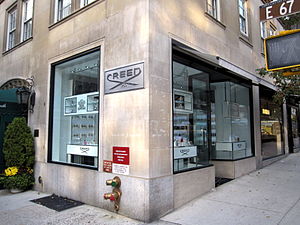
Creed (parfume)
Creed-butik på Madison Avenue i New York City
Creed er et multinationalt parfumefirma med hovedsæde i Paris, Frankrig. Det blev oprindeligt etableret i England som et skrædderhus i 1790 af forgængerne til den fransk-britisk modedesigner Charles Creed. Det blev berømt for sine parfumer i 1980'erne.